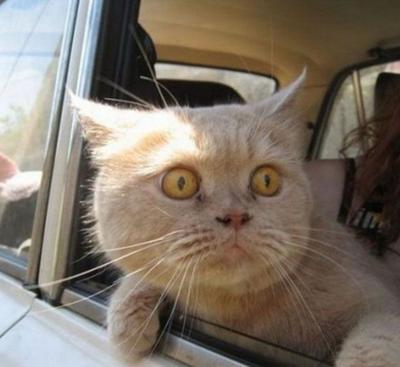
回答: 車で来たのにいのししが先にゴールし、干支の募集が終わった。